Gilbert du Motier, Marquis de Lafayette

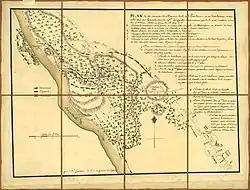
Map of the Battle of Barren Hill by Michel Capitaine du Chesnoy, aide-de-camp to Lafayette

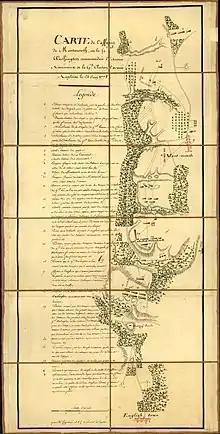
Map of the Battle of Monmouth by Michel Capitaine du Chesnoy, aide-de-camp to Lafayette

Lafayette first saw combat at the Battle of Brandywine near Chadds Ford, Pennsylvania, on 11 September 1777. British commander Sir William Howe made plans to occupy Philadelphia by moving troops south by ship to Chesapeake Bay rather than approaching the city through the Delaware Bay, which there was a heavy Continental Army presence, and then bringing British troops over land to the city. After the British outflanked the Americans, Washington sent Lafayette to join General John Sullivan. Upon his arrival, Lafayette went with the Third Pennsylvania Brigade, under Brigadier Thomas Conway, and attempted to rally the unit to face the attack. British and Hessian troops continued to advance with their superior numbers, and Lafayette was shot in the leg. During the American retreat, Lafayette rallied the troops, allowing a more orderly pullback, before being treated for his wound. After the battle, Washington cited him for "bravery and military ardour" and recommended him for the command of a division in a letter to Congress, which was hastily evacuating, as the British occupied Philadelphia later that month.